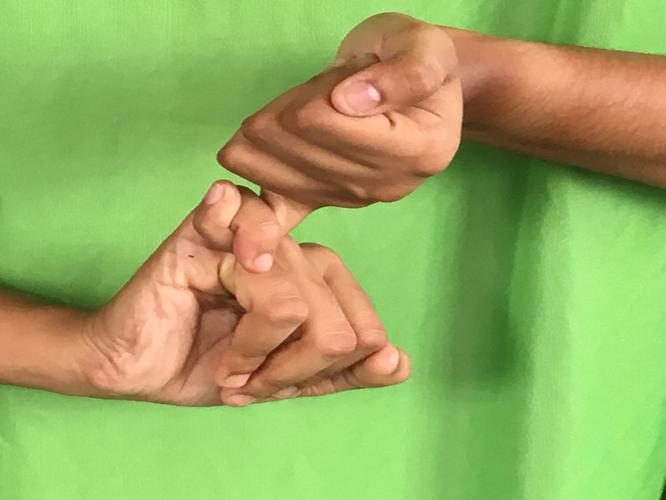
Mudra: Kilaka
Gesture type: double_hand